Susan Hayward

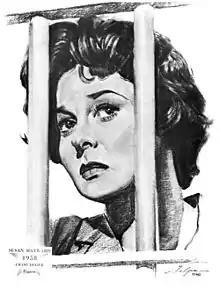

She received good reviews for her performance at Caesars Palace in the Las Vegas production of "Mame" that opened in December 1968. She was replaced by Celeste Holm in March 1969 after her voice gave out and she had to leave the production.